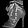
Label: Ankle boot